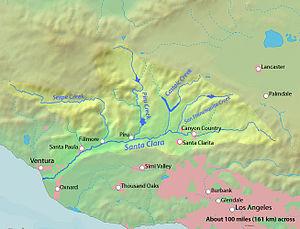
Le fleuve Santa Clara est un fleuve américain de 134 km de long qui coule dans l'État de Californie. Il est l'un des principaux cours d'eau du sud de l'État.